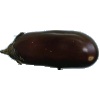
Label: eggplant